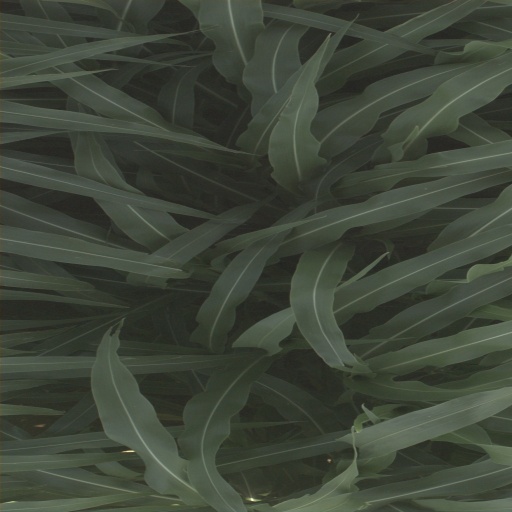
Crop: sorghum